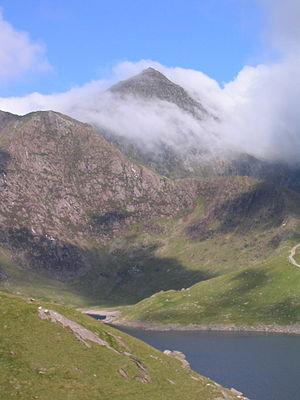
La géographie du pays de Galles est l'ensemble des caractères qui constituent les réalités physiques, biologiques et humaines de cette nation constitutive du Royaume-Uni consistant en une péninsule de l'ouest de l'île de Grande-Bretagne, et les îles voisines. Le pays de Galles est limitrophe de l'Angleterre, bordé par la mer d'Irlande et par le canal de Bristol. D'une superficie de 20 779 km², il mesure 274 km du nord au sud, et 97 km d'est en ouest. Le pays de Galles comporte de nombreuses îles, dont la plus grande est Anglesey. Son littoral s'étend sur 2 704 km. Cardiff, sa capitale, en est la plus grande ville et se situe dans la région urbanisée du South East Wales.